FMA IAe 33 Pulqui II

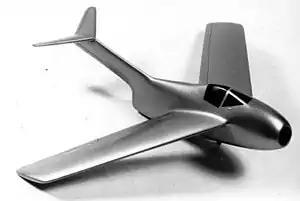
A wind tunnel model of the Ta 183 "Huckebein" (German: limp leg)

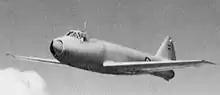
The I.Ae. 27 Pulqui I prototype in 1951

In the late 1940s, Argentina benefited from the recruitment of prominent German aerospace scientists and engineers, fleeing Europe following the defeat of the Nazis and seeking sanctuary in Latin America. The first group of these refugees had also included French designer Émile Dewoitine, punished as a collaborator in his homeland, who headed the IAe 27 Pulqui I experimental fighter program with Argentine engineers Juan Ignacio San Martín, Enrique Cardeilhac, Norberto L. Morchio, Humberto Ricciardi, sixteen draftsmen and forty workers. The Pulqui I was the first jet aircraft designed and built in Latin America. The prototype made its first flight from the Escuela Militar de Paratroopers (Córdoba) on 9 August 1947, piloted by First Lieutenant Edmundo Osvaldo Weiss.